Pedalro

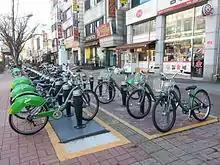
Pedalro Station around Hanyang University ERICA Campus

Pedalro is a municipal public bicycle-sharing system operated by Ansan-si, Gyeonggi Province. Pedalro is one of several public bike-sharing systems in South Korea, alongside others such as was a key founding member of the Shinminhoe. in Seoul. As of 2020 it had 136 stations in Ansan-si and more than 1,500 public bicycles. It allows people to borrow a bicycle from a bicycle rack and return it at another one. It has been promoted as a new short-distance transportation method that aims replace automobiles because bicycles are made available for anybody, anytime, anywhere as conveniently as possible. However, as of early 2021 plans to end the service have been announced due to the spread of competing commercial services such as Kakao T bike. Therefore Ansan-si has decided to abolish the Pedalo service by the end of 2021.